Jens Holmboe (botanist)

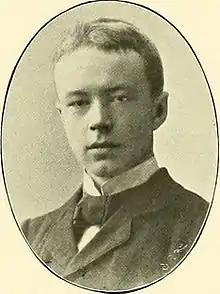
Jens Holmboe ca 1900

Jens Holmboe (5 May 1880 – 24 July 1943) was a Norwegian botanist, professor and author.